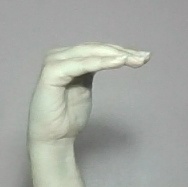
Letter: haa